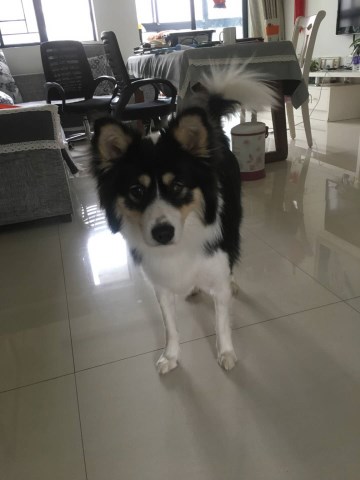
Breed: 2594-n000109-Border_collie